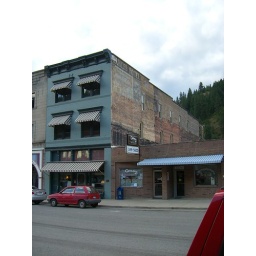
signs on building wall in Wallace